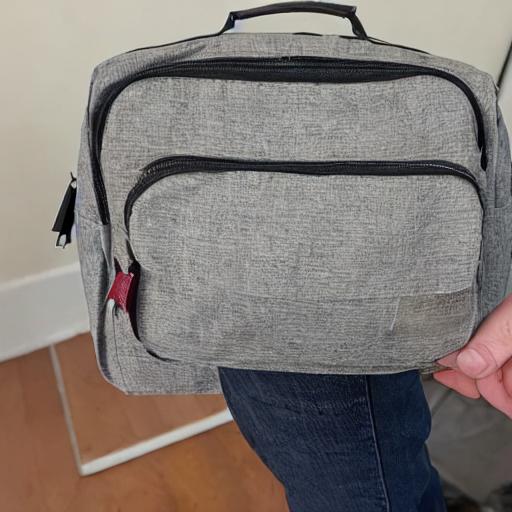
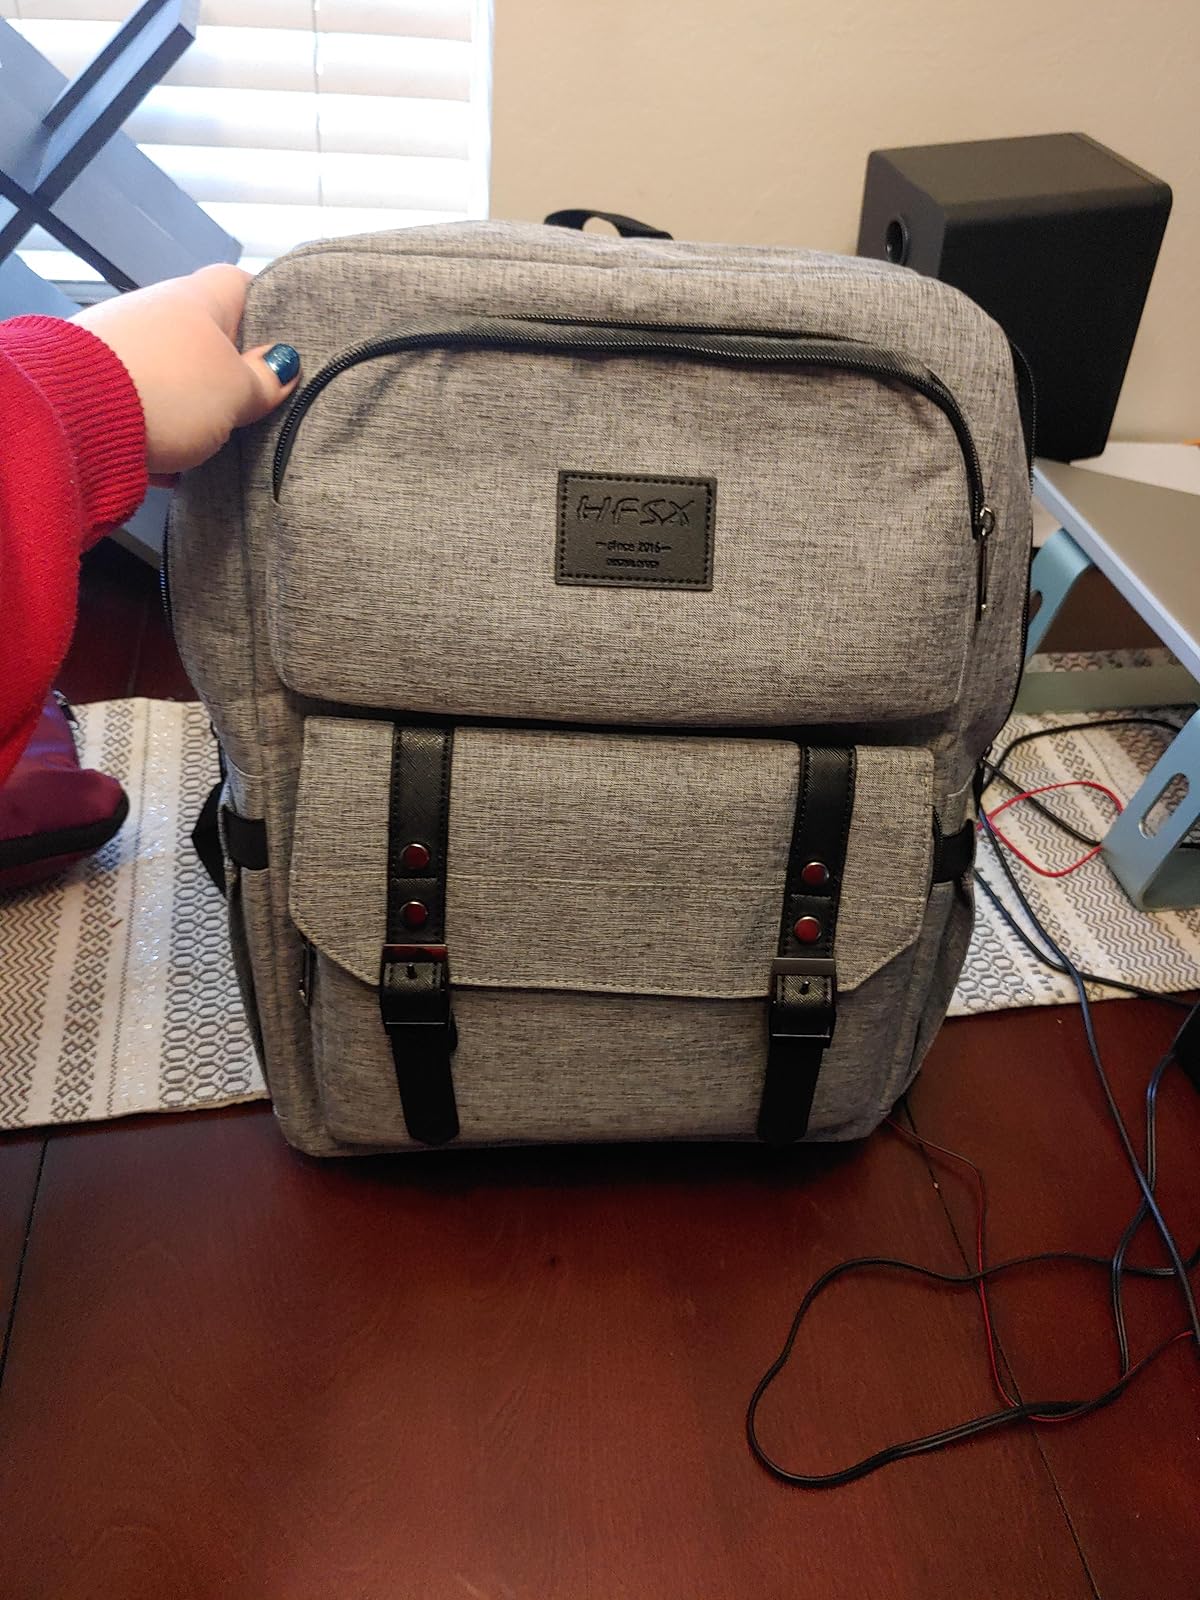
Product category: bag
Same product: no